Rugby 08

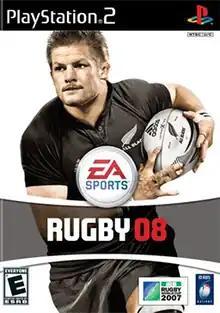
PlayStation 2 cover featuring All Blacks player Richie McCaw.

Rugby 08 is the last release in the Rugby series to be published by EA Sports. The game allows players to play as 20 different Rugby nations, both major and minor, and includes many tournaments, such as the Rugby World Cup, Tri Nations, Six Nations, Guinness Premiership and Super 14.